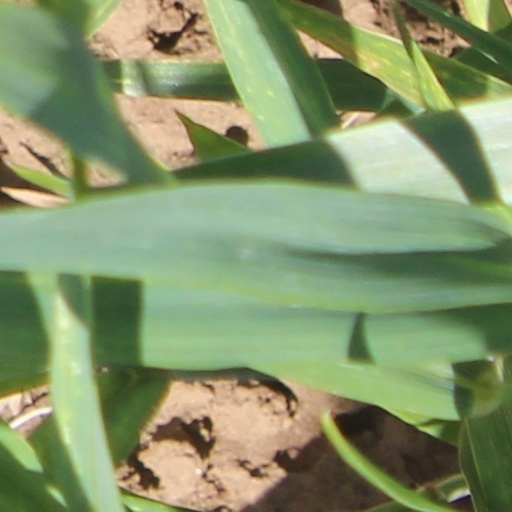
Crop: wheat